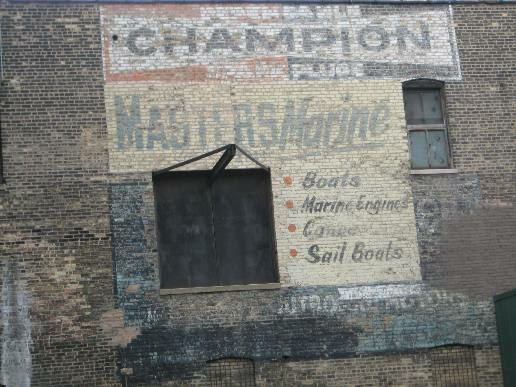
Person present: No